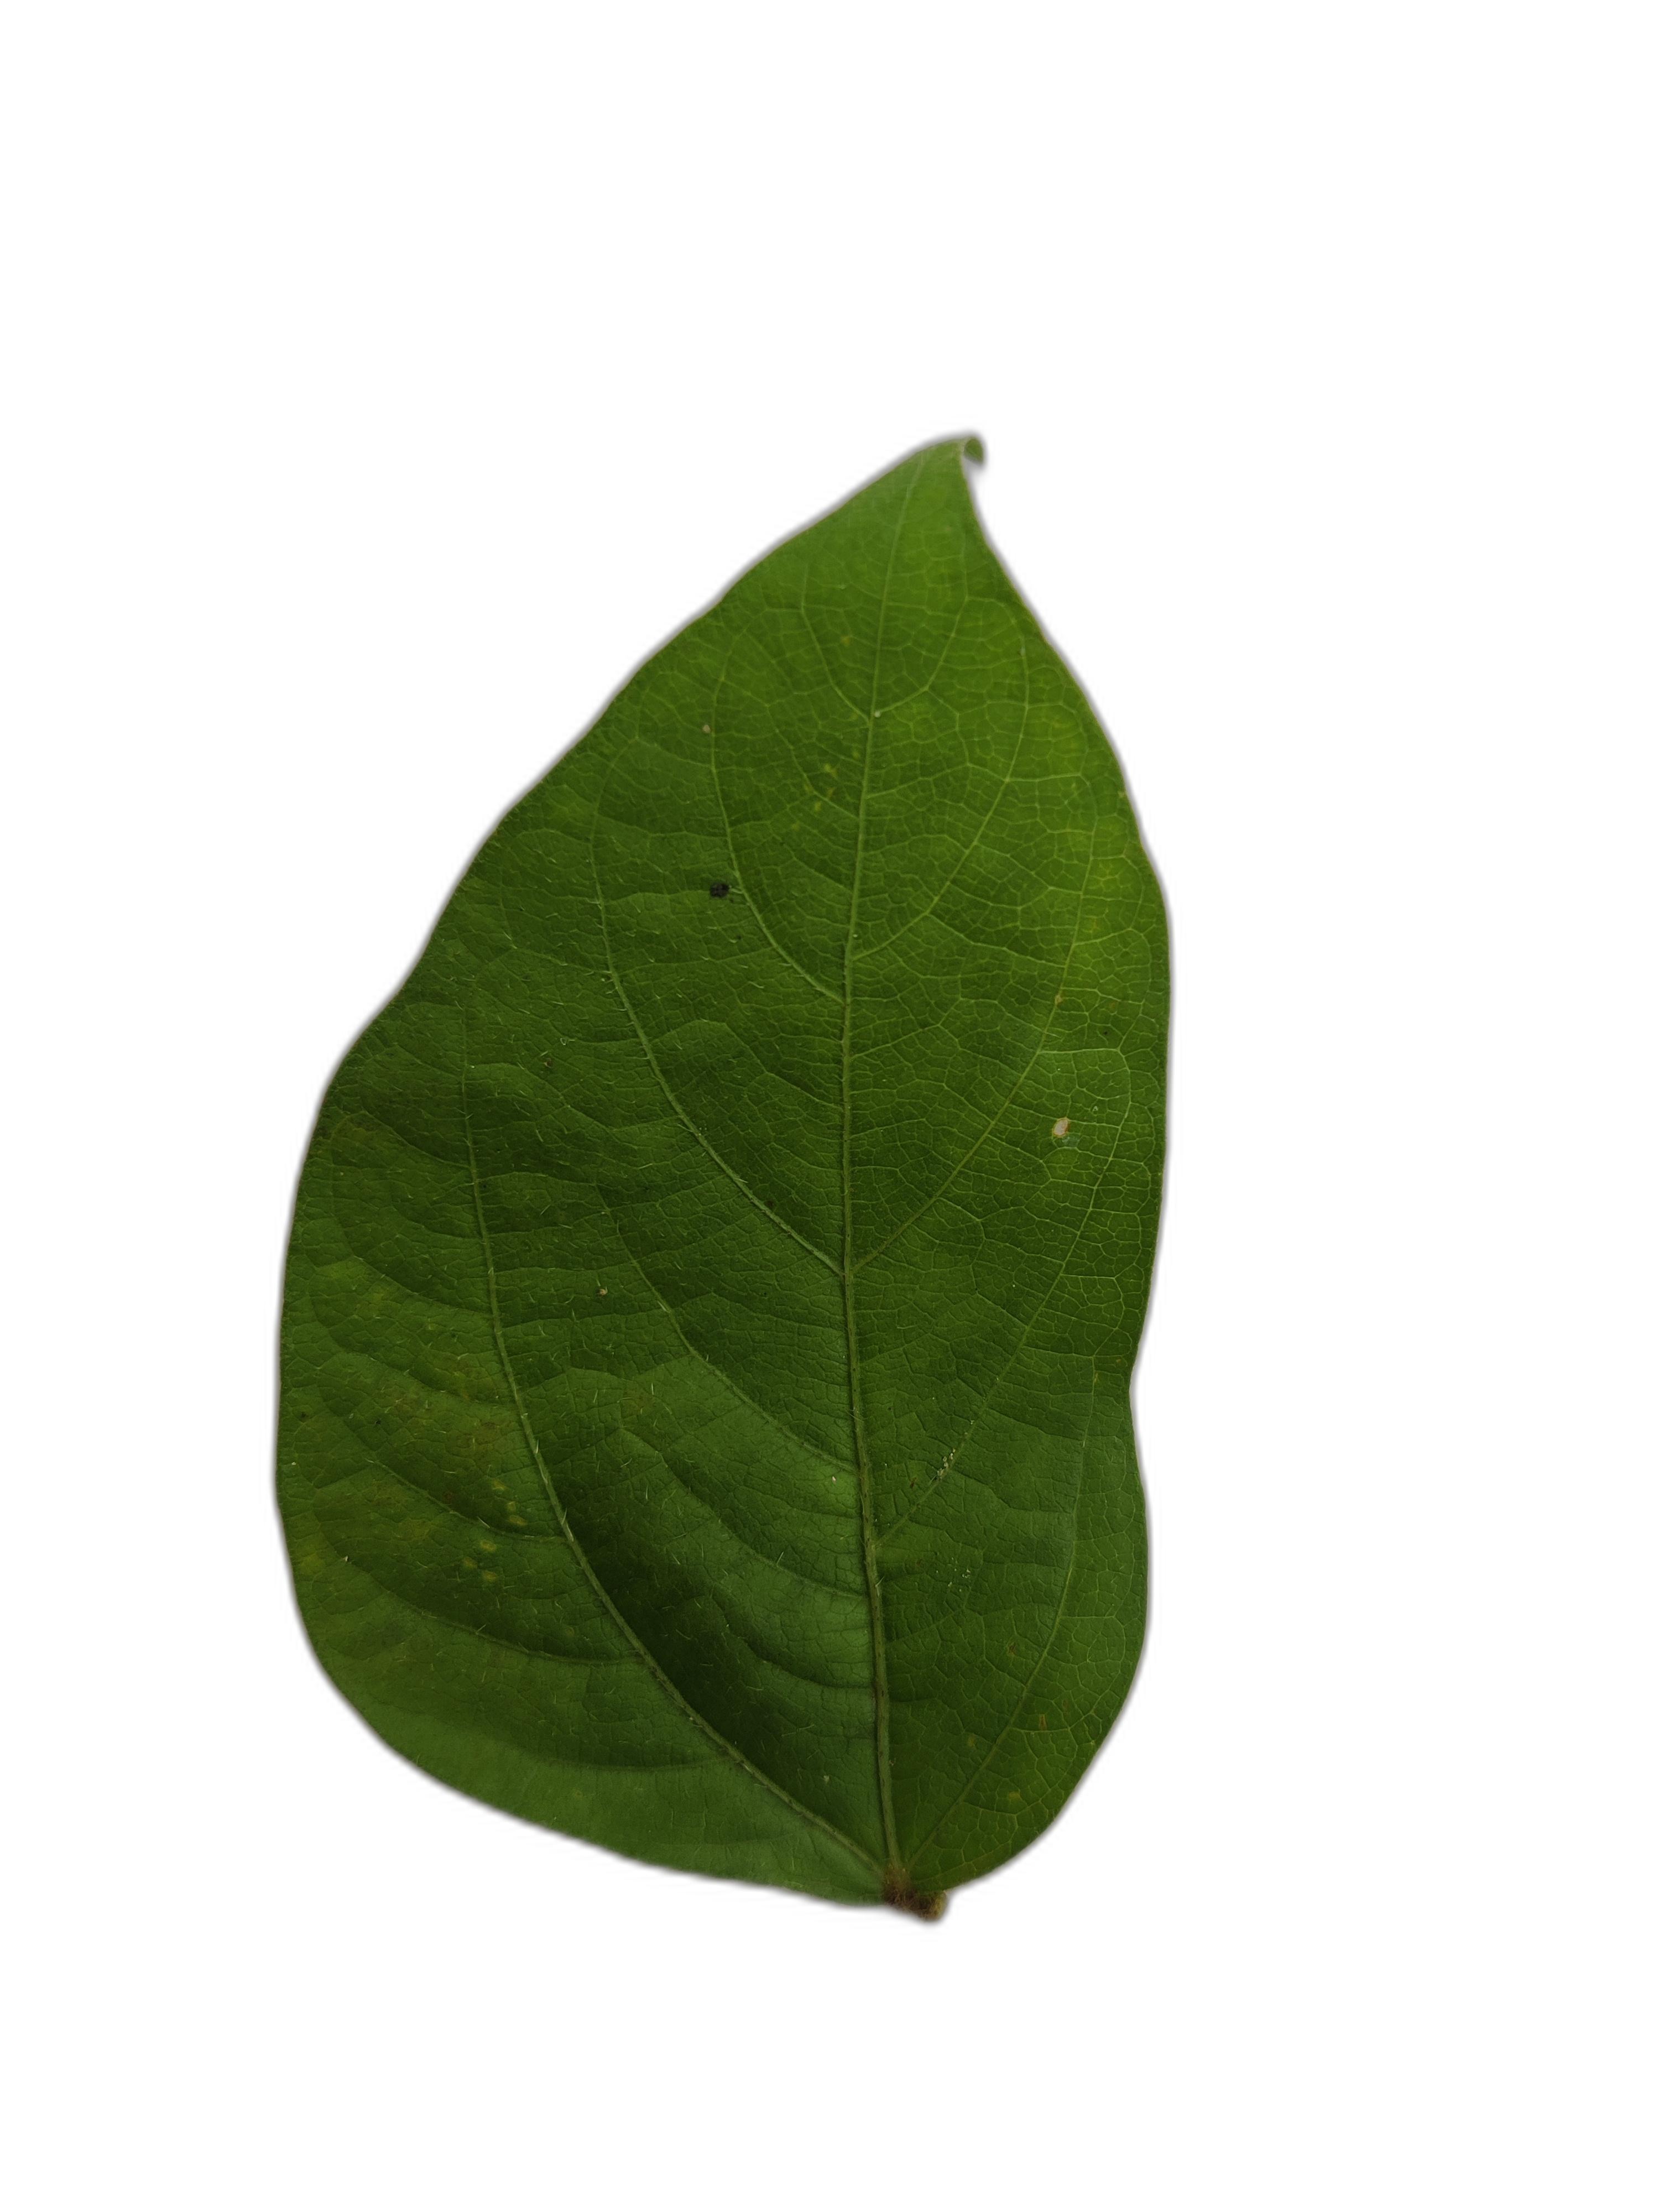
Label: Healthy